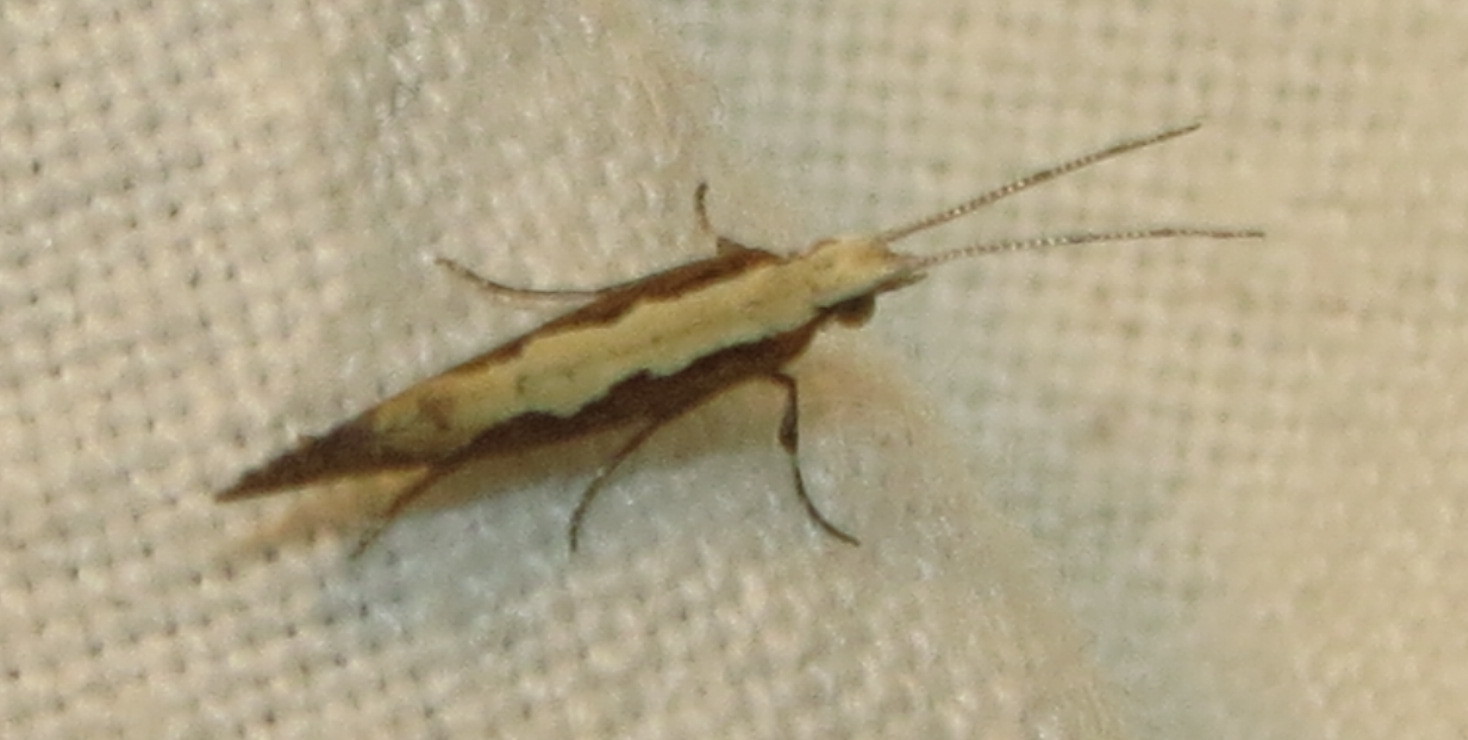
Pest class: diamondback_moth